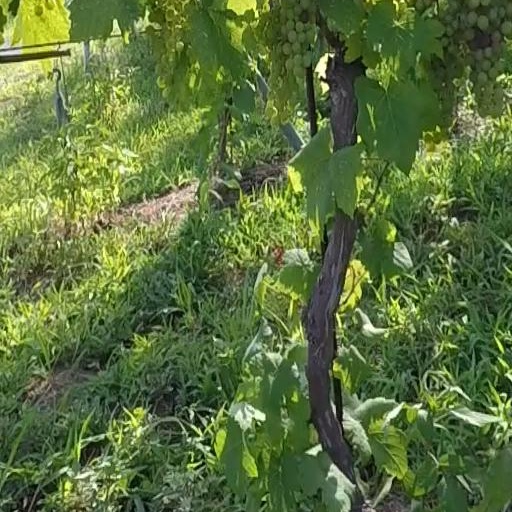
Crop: grape